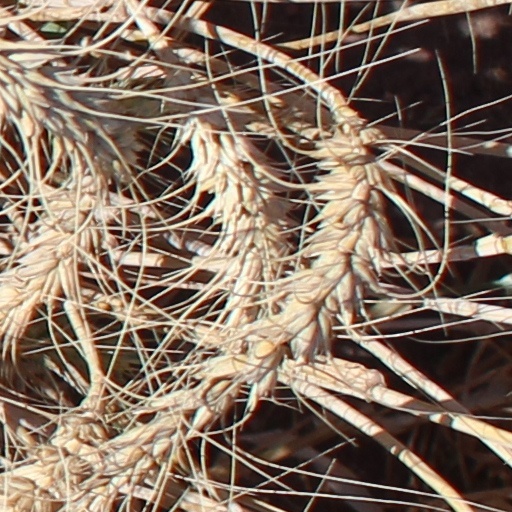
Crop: wheat